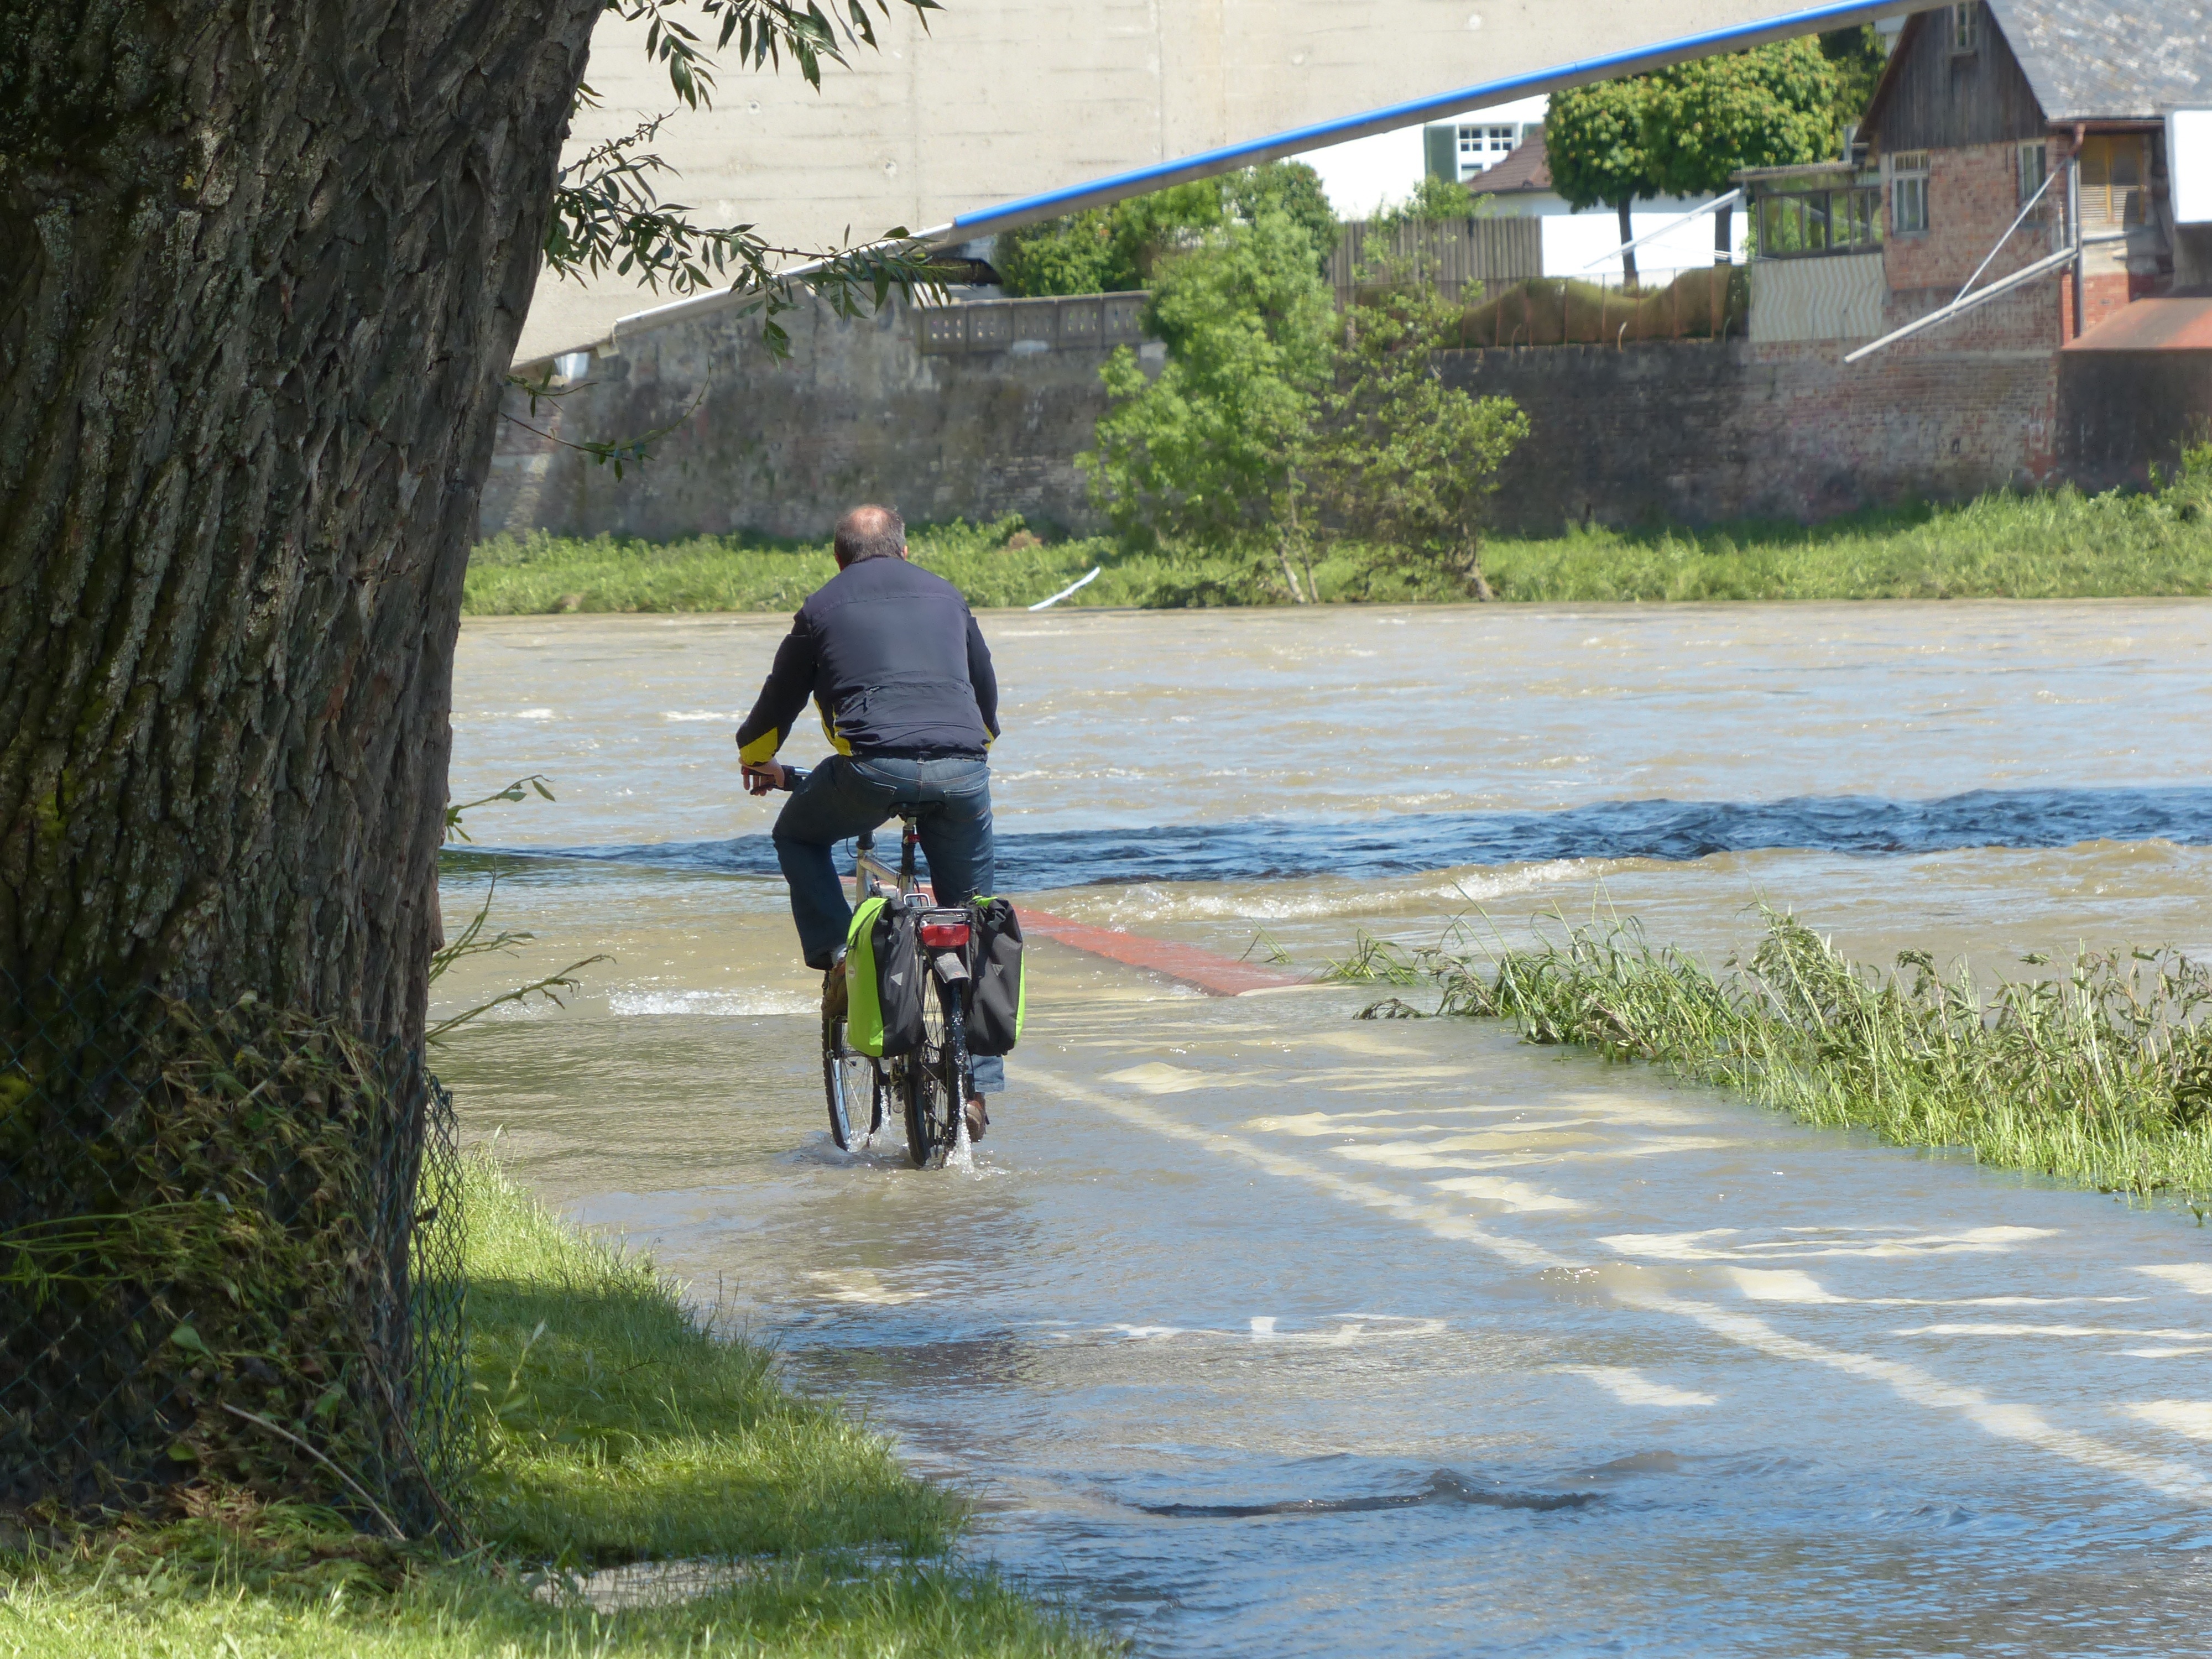
water, road, wet, bicycle, vehicle, flood, waterway, sports equipment, mountain bike, cycling, race, bank, danube, sports, deep, promenade, away, attempt, cyclists, flooded, mountain biking, cycle path, high water, cycle sport, get wet, too low